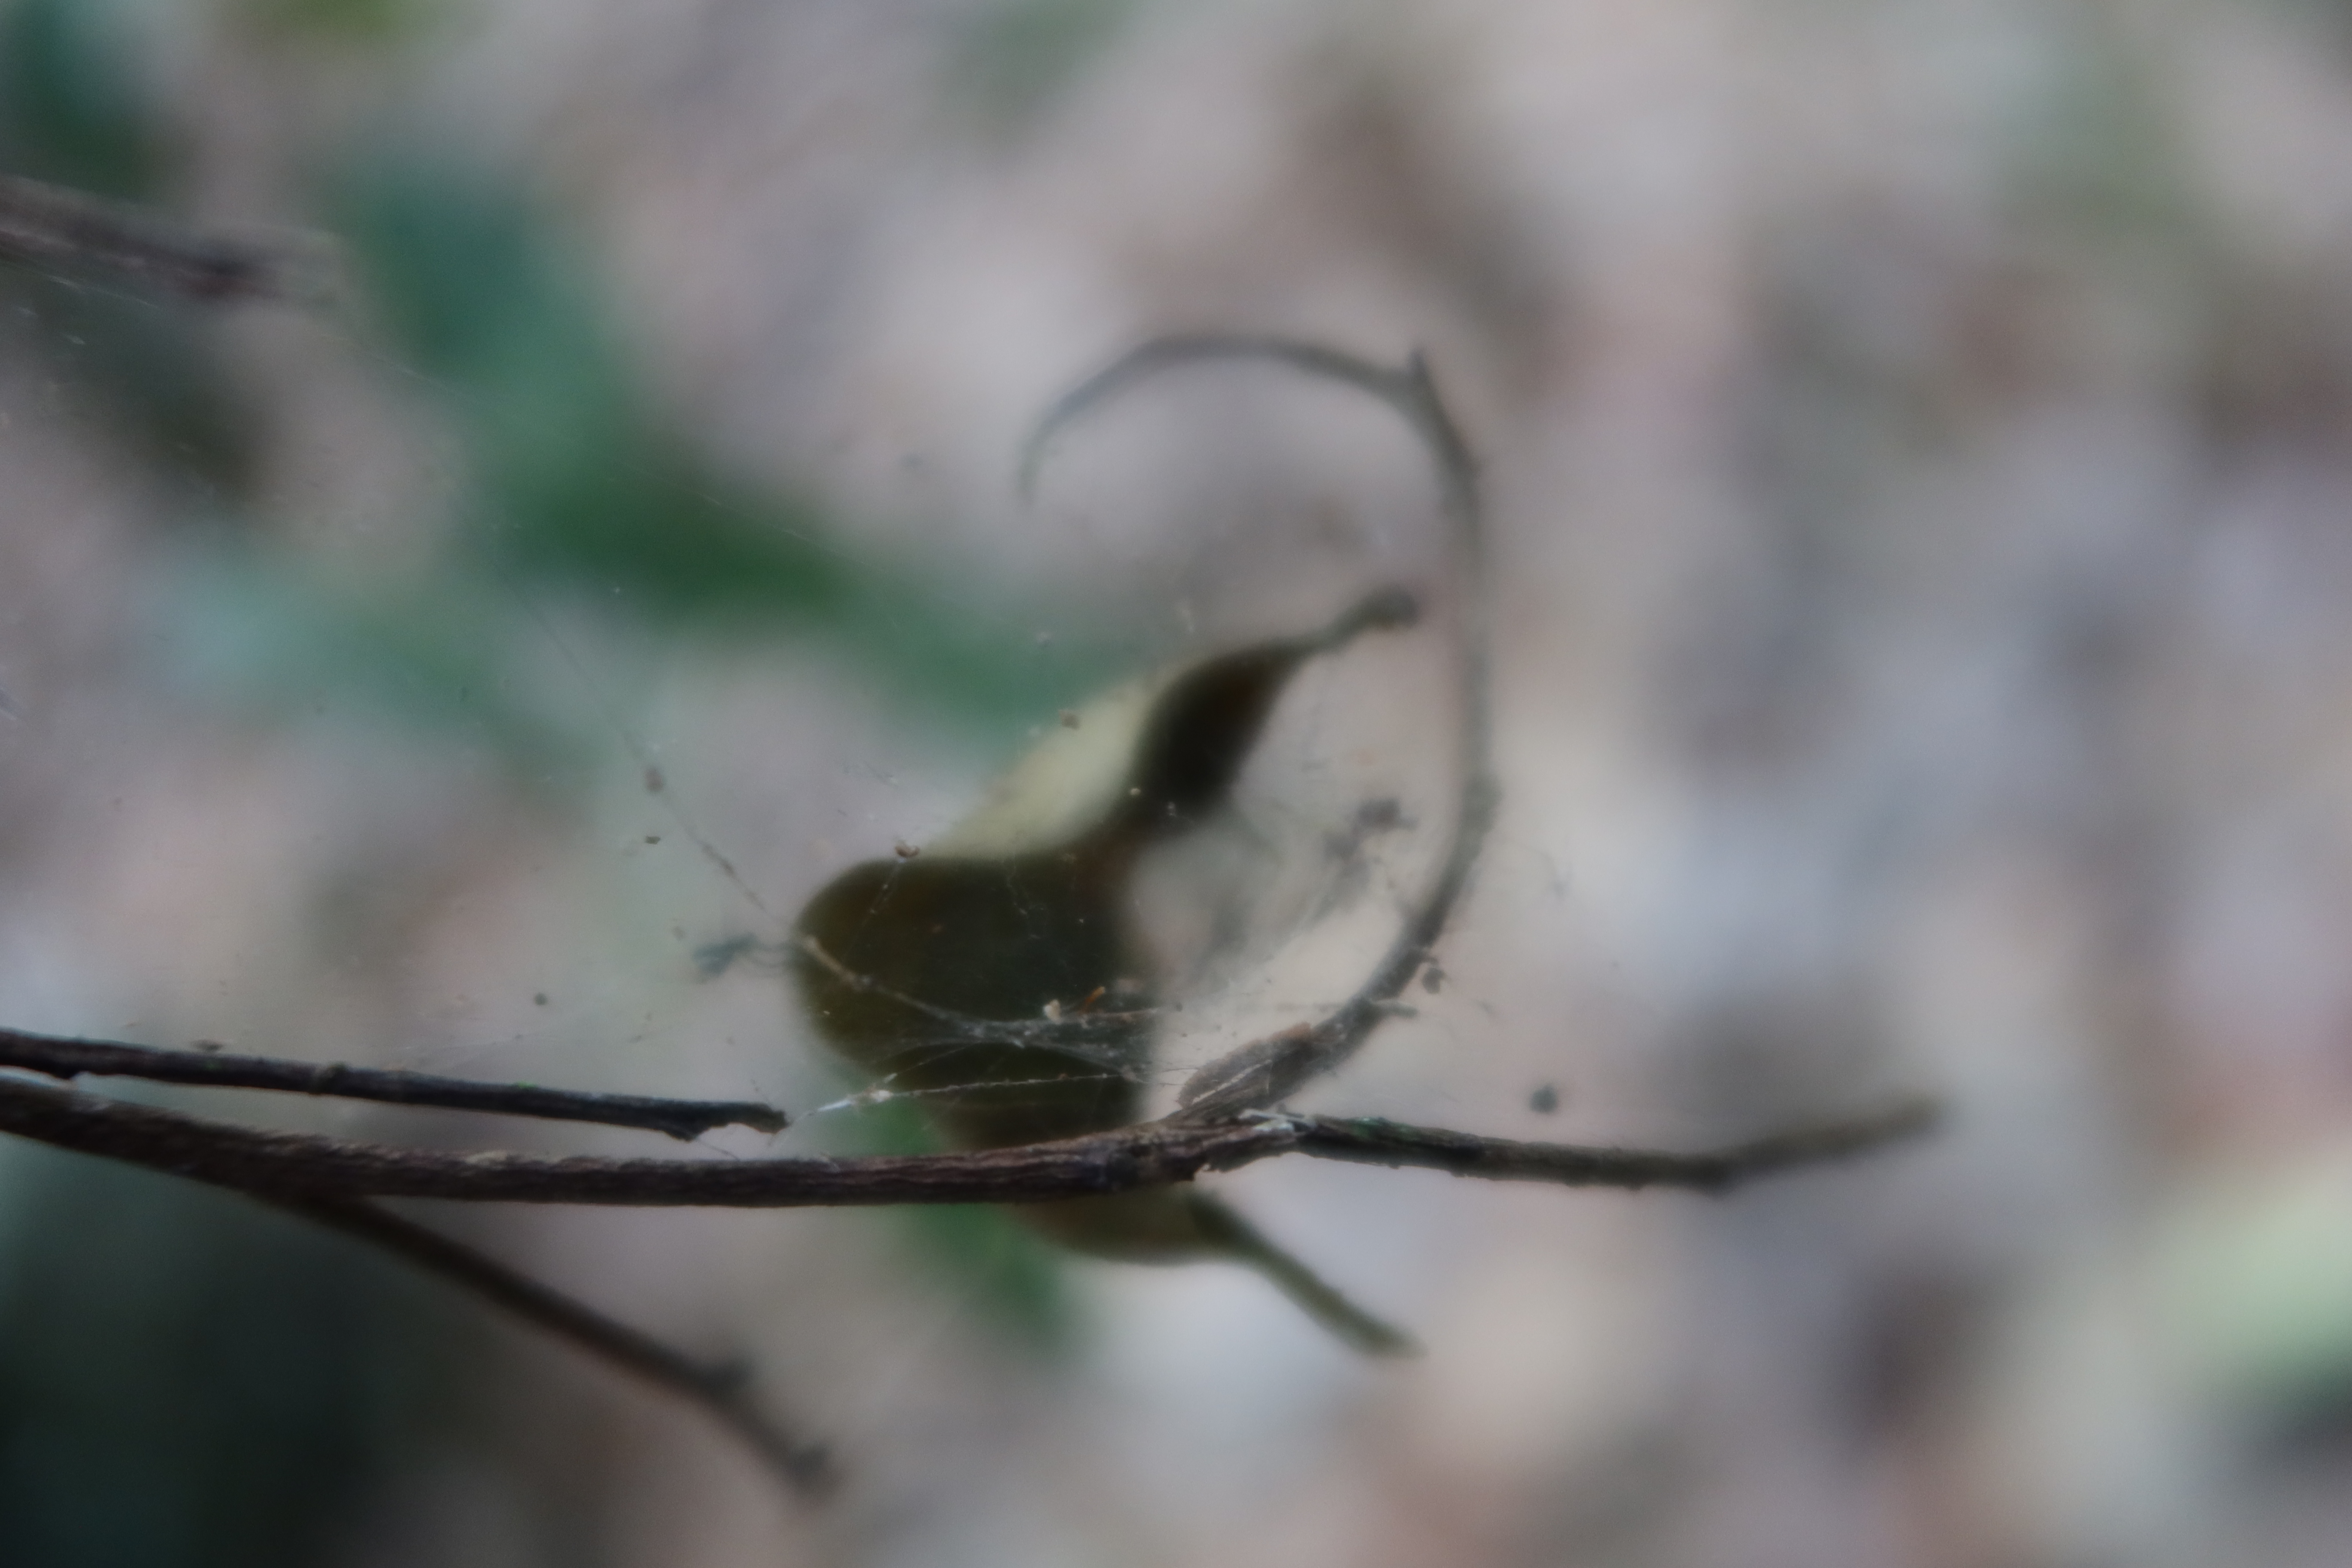
Label: Spiders